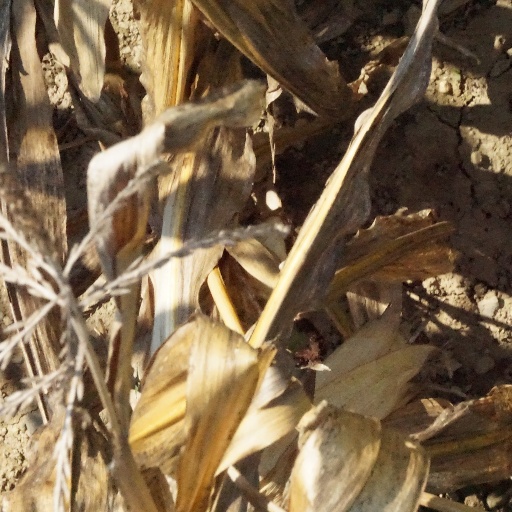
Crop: maize; corn